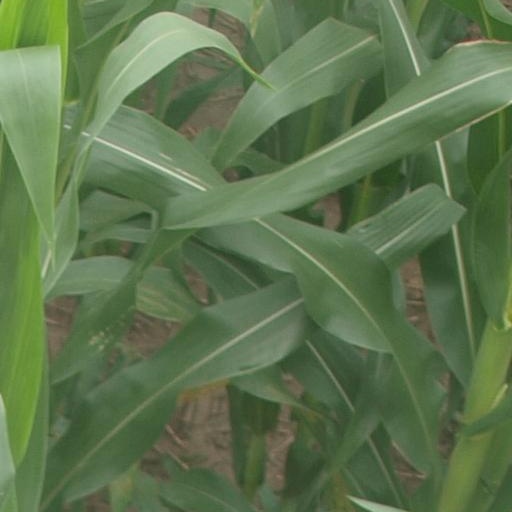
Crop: maize; corn